Qizil Arslan

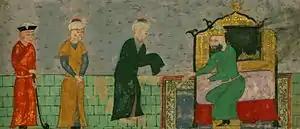
King Qizil Arslan welcomes the poet Nizami.

Like the rest of the Eldiguzids, Qizil Arslan was an advocate of Persian culture and literature. The poet Athir al-Din Akhsikati, who played a prominent role in the history of Persian poetry, replaced Mujir al-Din Baylaqani as Qizil Arslan's court poet. The prominent poet Khaqani, who had moved from Shamakhi to Tabriz, also became acquainted with Qizil Arslan, and composed poems appreciating the latter. Another poet, Nizami Ganjavi, who is considered the greatest romantic epic poet in Persian literature, dedicated his Khosrow and Shirin first to Muhammad Jahan Pahlavan, and then later to Qizil Arslan.